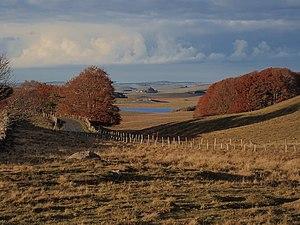
Le plateau de l'Aubrac en automne. Vue sur la route des Lacs, le lac de Born et le truc de Marchastel.
Le Lac de Born est un des nombreux lacs glaciaires de l'Aubrac, situé en Lozère.